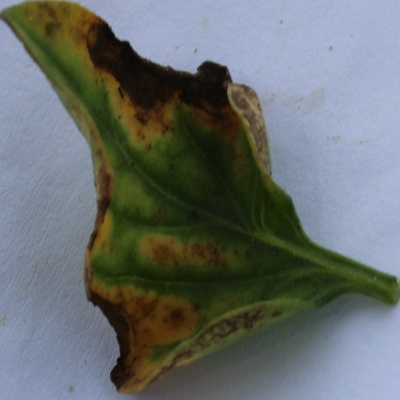
Crop: Tomato
Condition: leaf blight